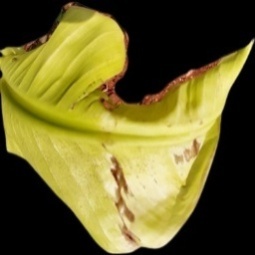
Label: Magnesium